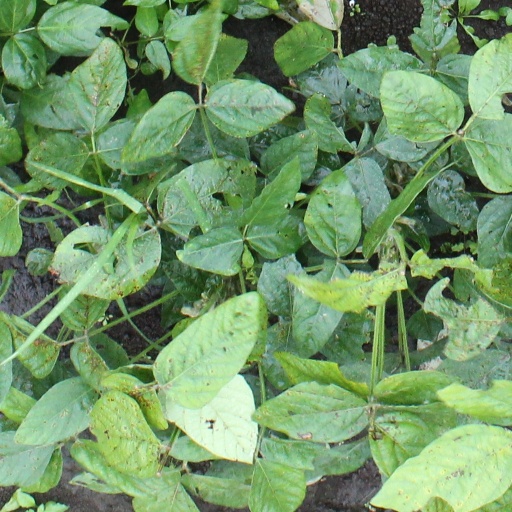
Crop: soybean